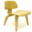
Label: chair